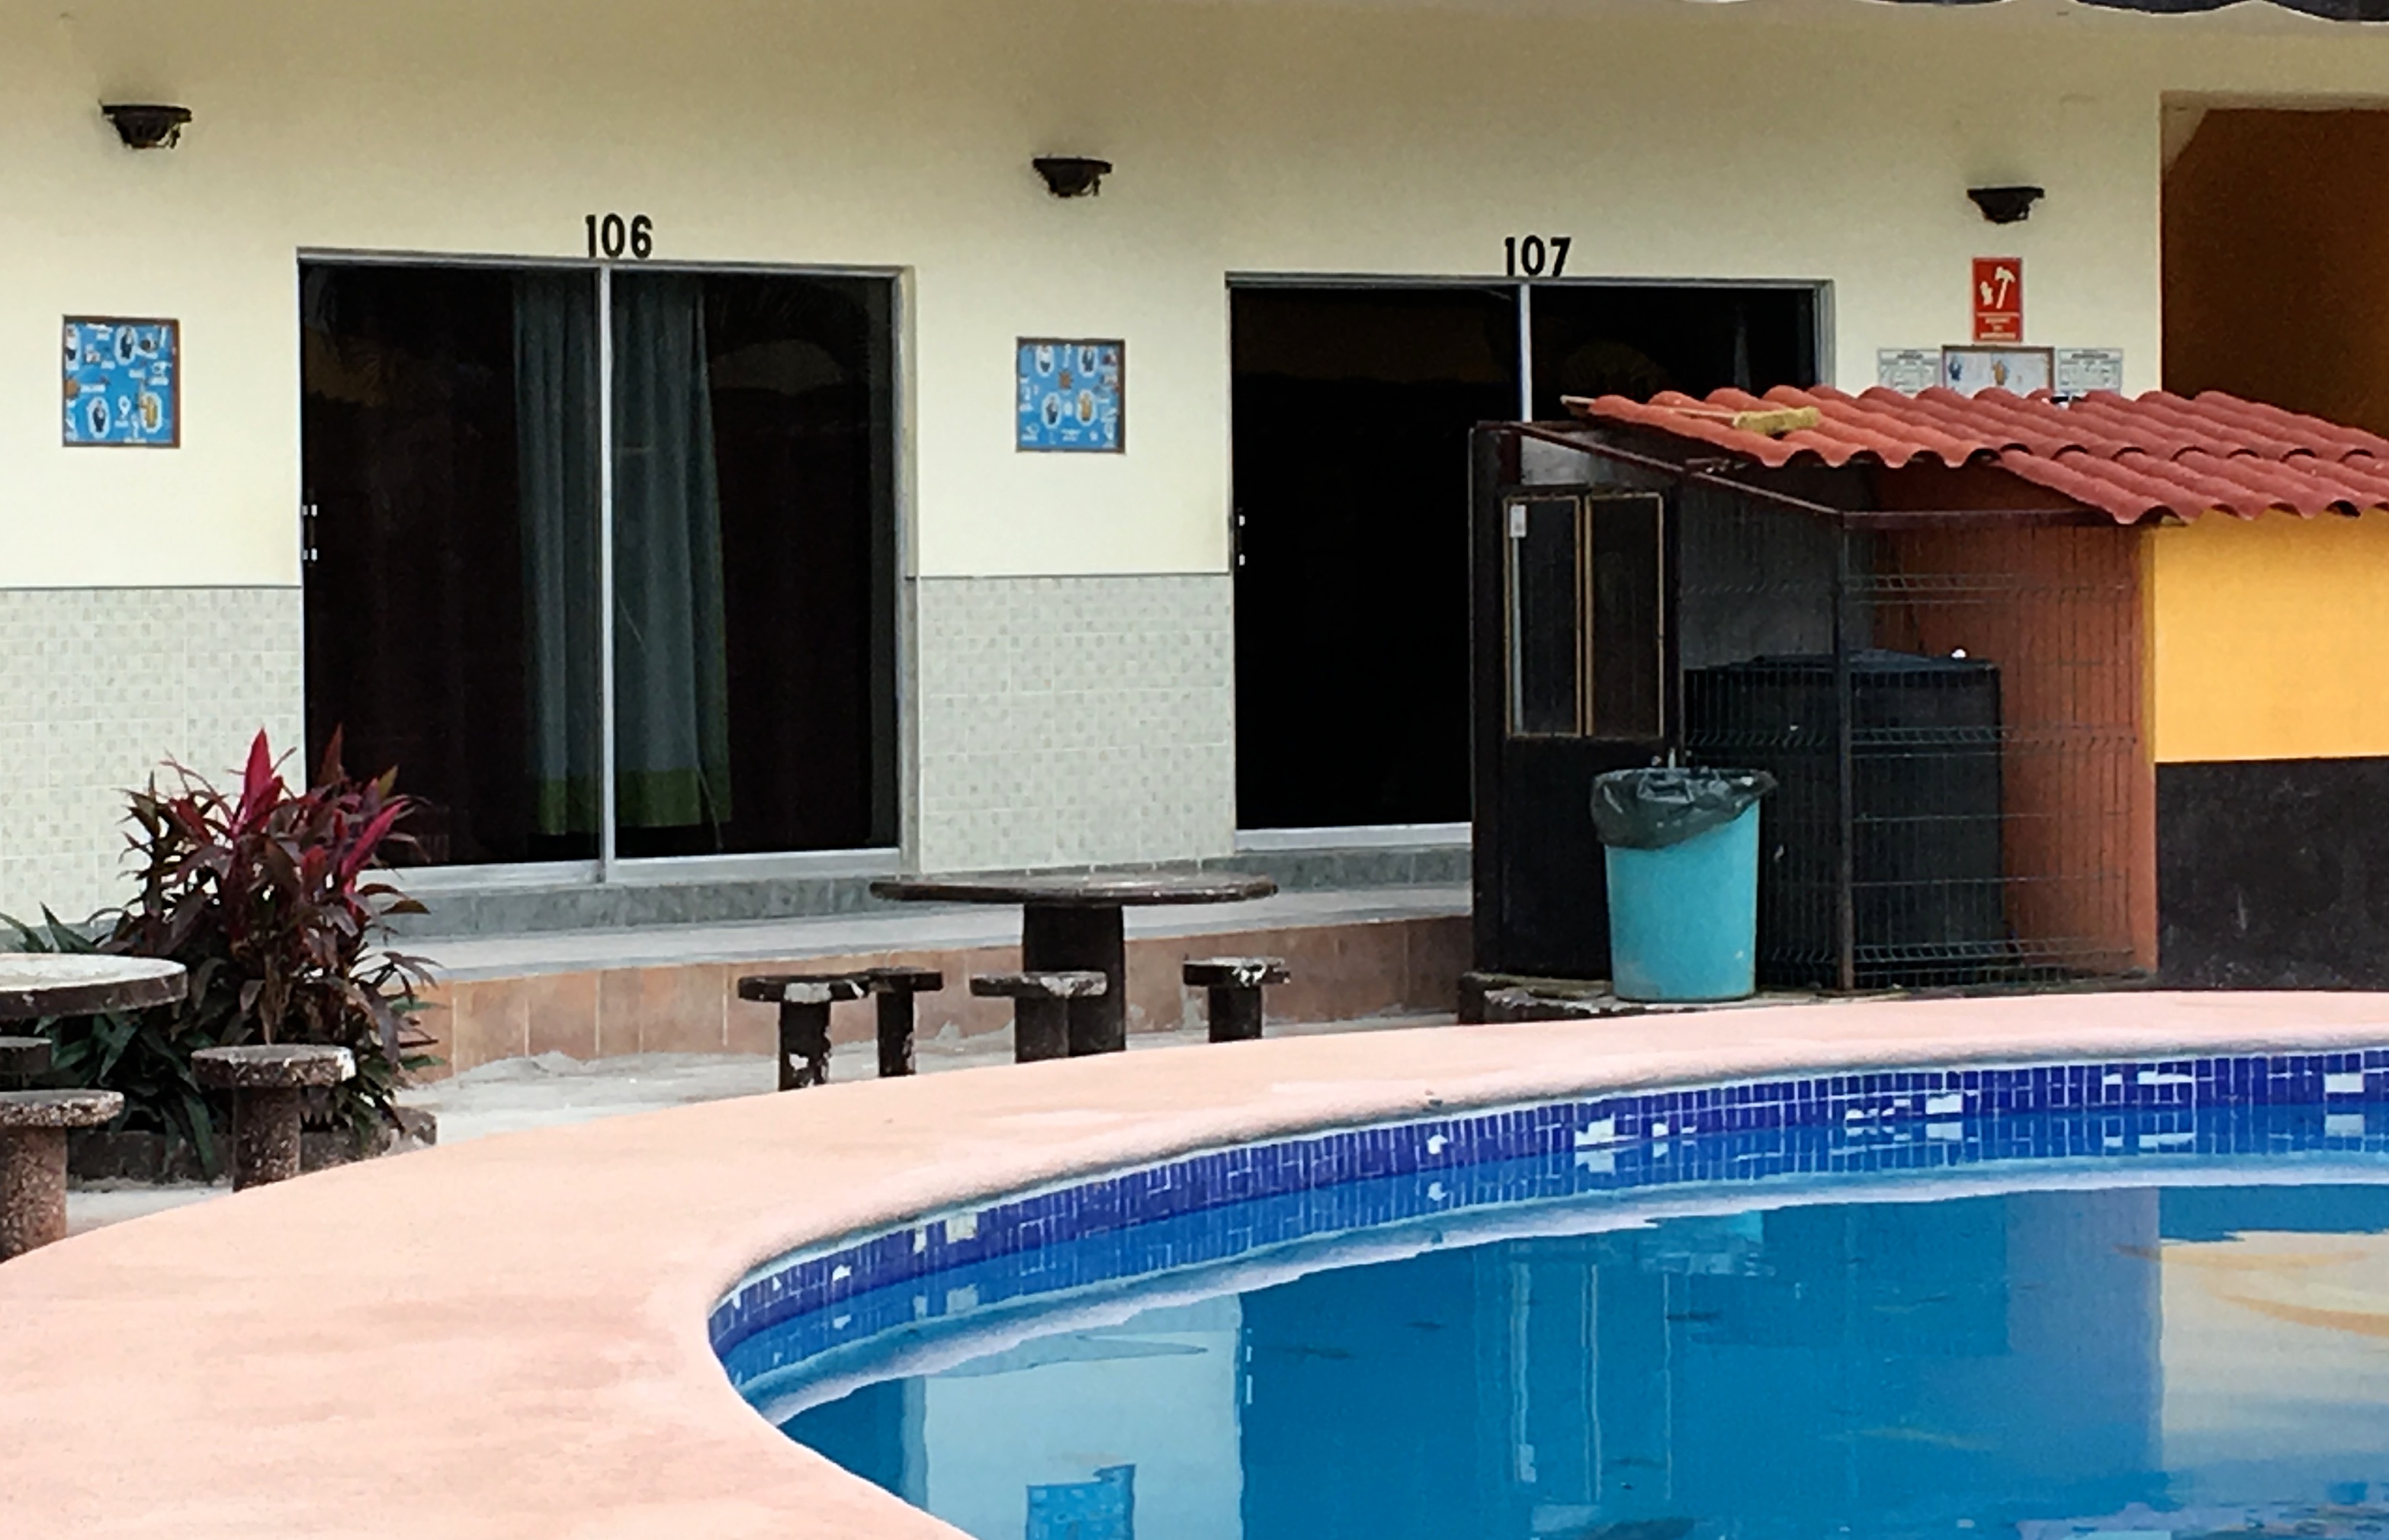
villa, floor, home, swimming pool, property, interior design, estate, ds106, 106